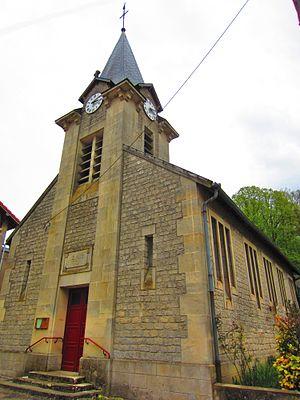
Eglise Vaux Palameix
Saintin de Meaux ou Sanctin ou Santin est un prélat gaulois, saint de l'Église catholique qui vivait au IVᵉ siècle.
Vaux-lès-Palameix est une commune française située dans le département de la Meuse en région Grand Est.